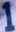
Number: 1